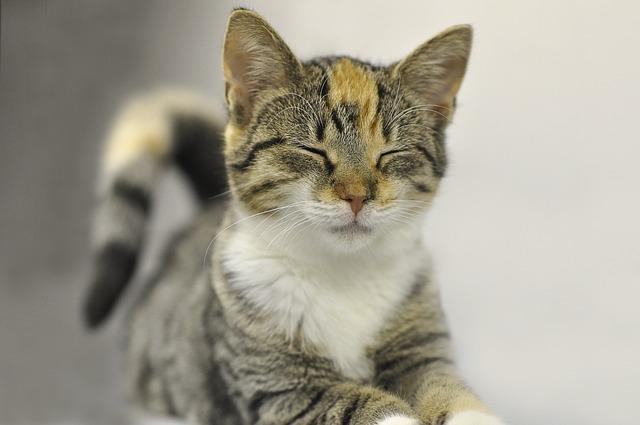
cat